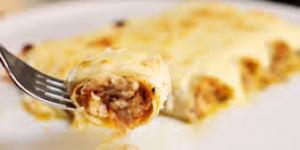
canelones con pollo a la crema de hongos